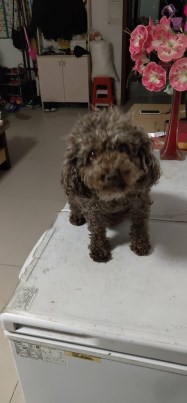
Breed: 7449-n000128-teddy